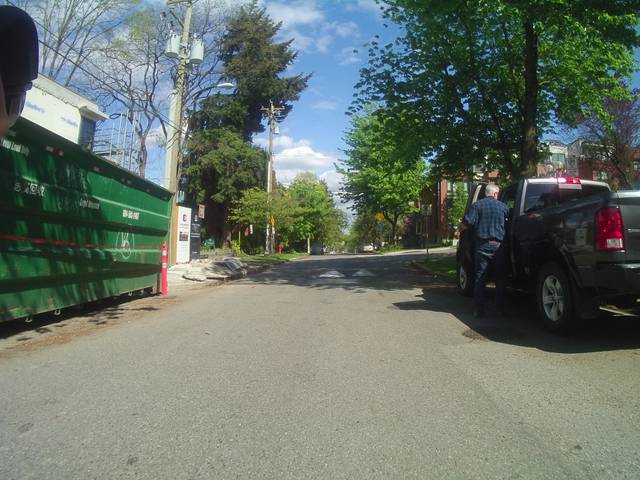
Region: Canada
Coordinates: 49.265, -123.13